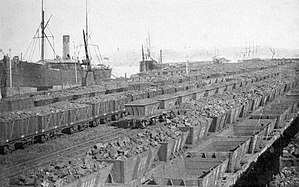
Newcastle (New South Wales) / Historie / Civilstyre
Minevogne med kul klar til afskibning fra Newcastle, 1891
Newcastle er den næststørste by i den australske delstat New South Wales. Metropolområdet omfatter det meste af lokalregeringsområderne City of Newcastle og City of Lake Macquarie. Byen er centrum for Greater Newcastle området, som omfatter lokalregeringsområderne City of Newcastle, City of Lake Macquarie, City of Cessnock, City of Maitland og Port Stephens Council.